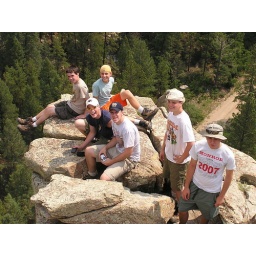
Lovers Leap is a rock face that projects over a road at Philmont